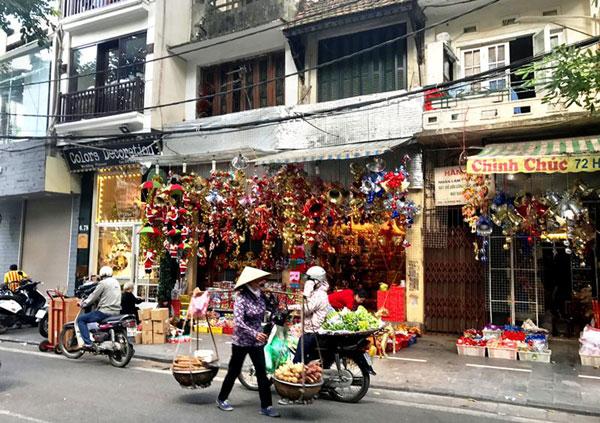
có một chiếc đòn gánh đang ở trên vai của người phụ nữ đội nón lá